Youlgrave Waterworks

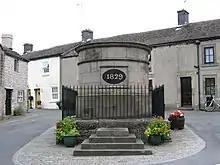
The conduit head

Youlgrave Waterworks is a small water supply company in the village of Youlgreave (also spelt Youlgrave), Derbyshire. Established by a public subscription in 1829 the Waterworks provided a single conduit head outlet for the village. It was expanded by a second subscription in 1869 which added more public taps and private connections. The company now supplies around 500 homes and businesses in the village.